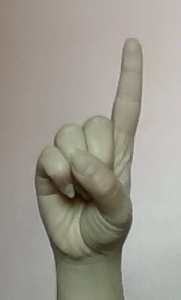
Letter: bb